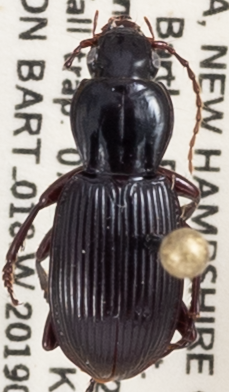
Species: Pterostichus tristis
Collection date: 2019-08-07
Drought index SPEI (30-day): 0.264
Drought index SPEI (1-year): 1.13
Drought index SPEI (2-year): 0.88